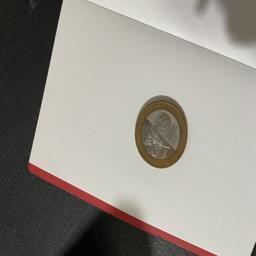
Label: 20_New_Back